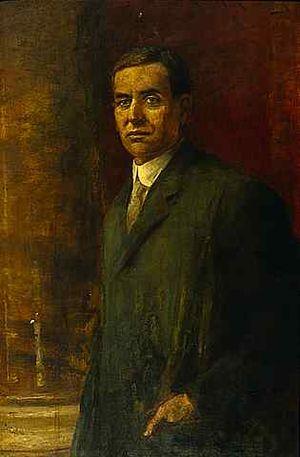
Le gouverneur du Minnesota est le chef de la branche exécutive de l'État américain du Minnesota.